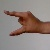
The image shows a hand gesture representing the letter 'Z' in Indian Sign Language.